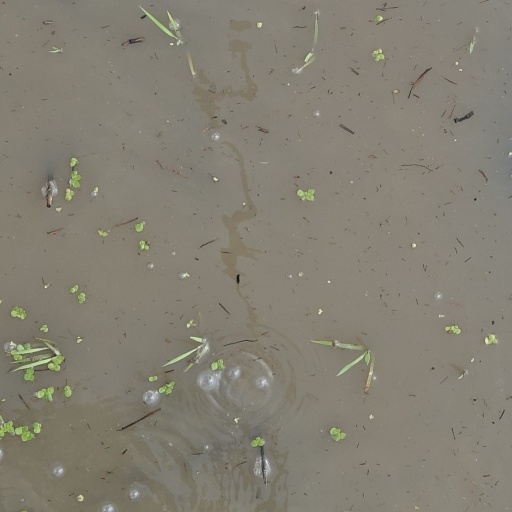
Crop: rice